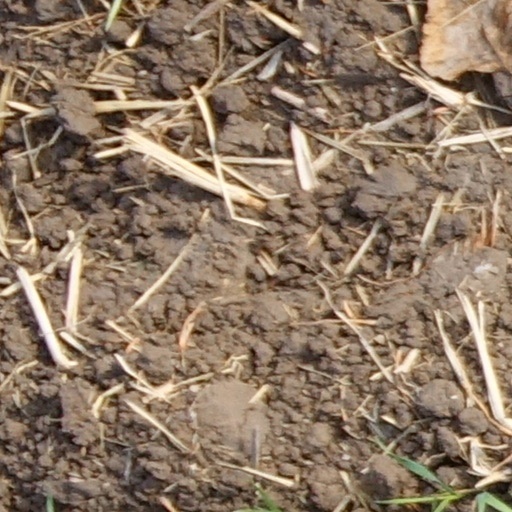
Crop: wheat